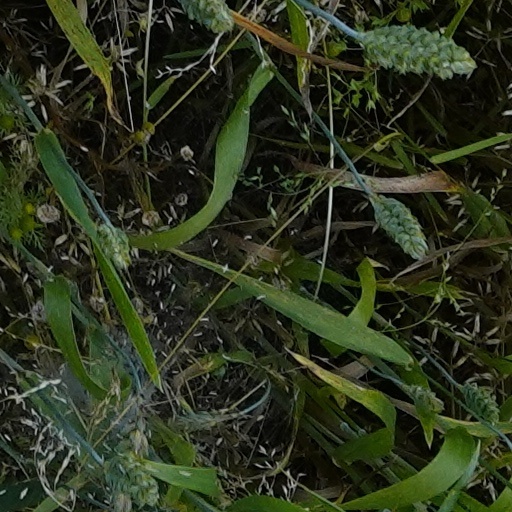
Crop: wheat